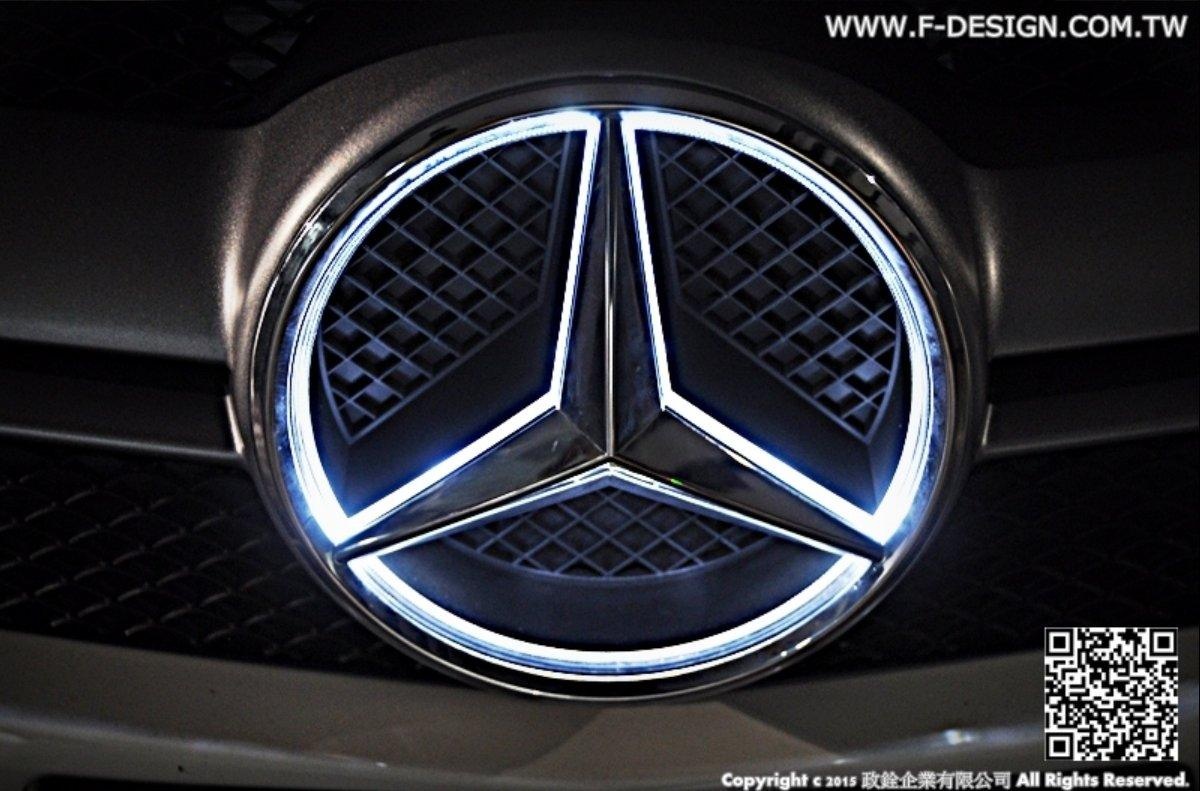
Future Design Car Led Emblem Badges Illuminated Star Front Car Light For Mercedes Benz A-Class C-Class CLA-Class
Suitable for : Mercedes Benz W204.W205.W218.W166.W212.W207.C117.C118.W176.W177.W246 Please leave a note of your Make/Model/Year when placing order, thanks!
Brand: Future Design Carbon
Category: Vehicles & Parts > Vehicle Parts & Accessories > Motor Vehicle Parts > Motor Vehicle Lighting > Light Covers